Bourne & Hollingsworth

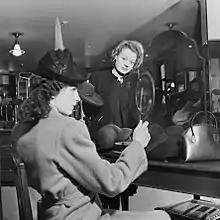
A customer tries on a new hat in the millinery department of Bourne & Hollingsworth in 1942

The 1954 comedy-drama film "The Crowded Day", directed by John Guillermin, was partially shot inside Bourne & Hollingsworth to provide an authentic setting of a department store, which could not easily be achieved in a studio. The store's exterior was also used for some outside location shots, including the background of the film's opening title credit.